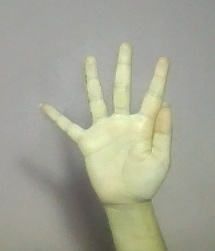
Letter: sheen